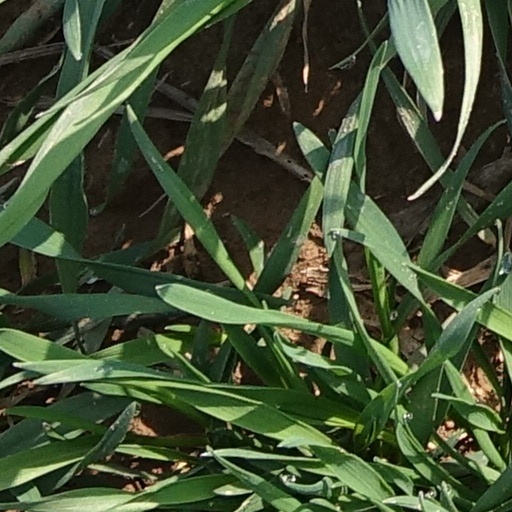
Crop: wheat